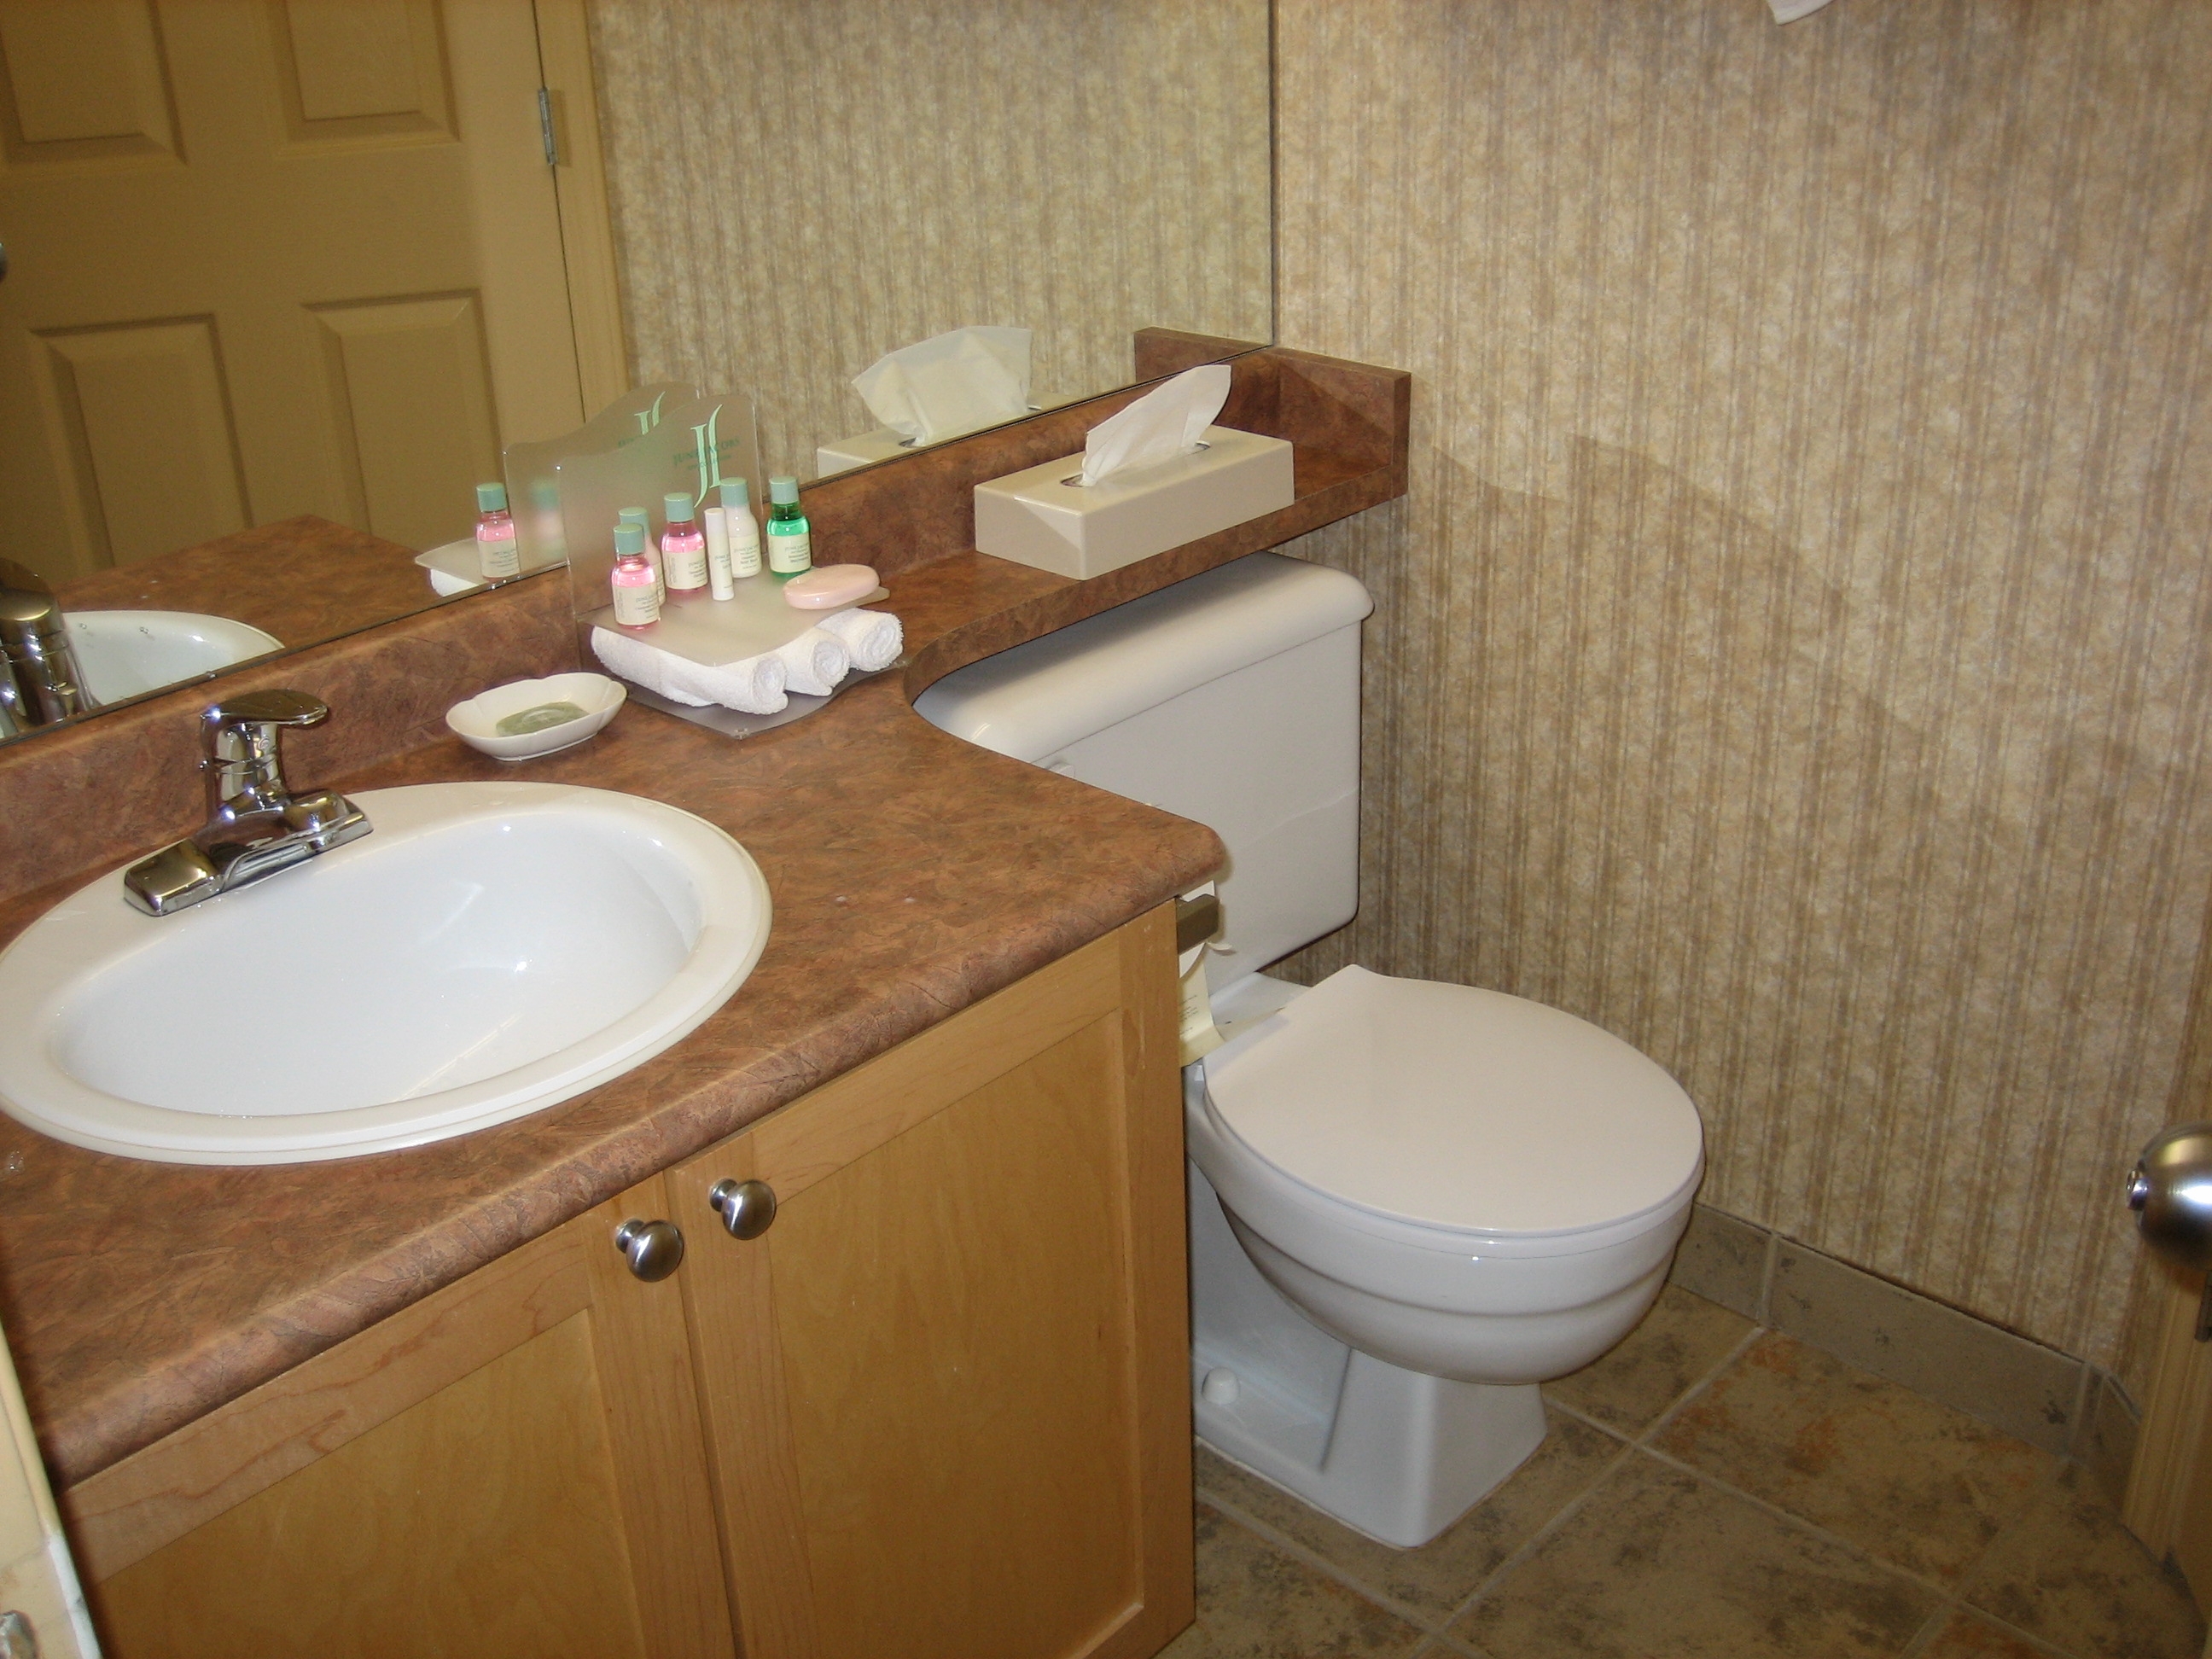
Room type: bathroom